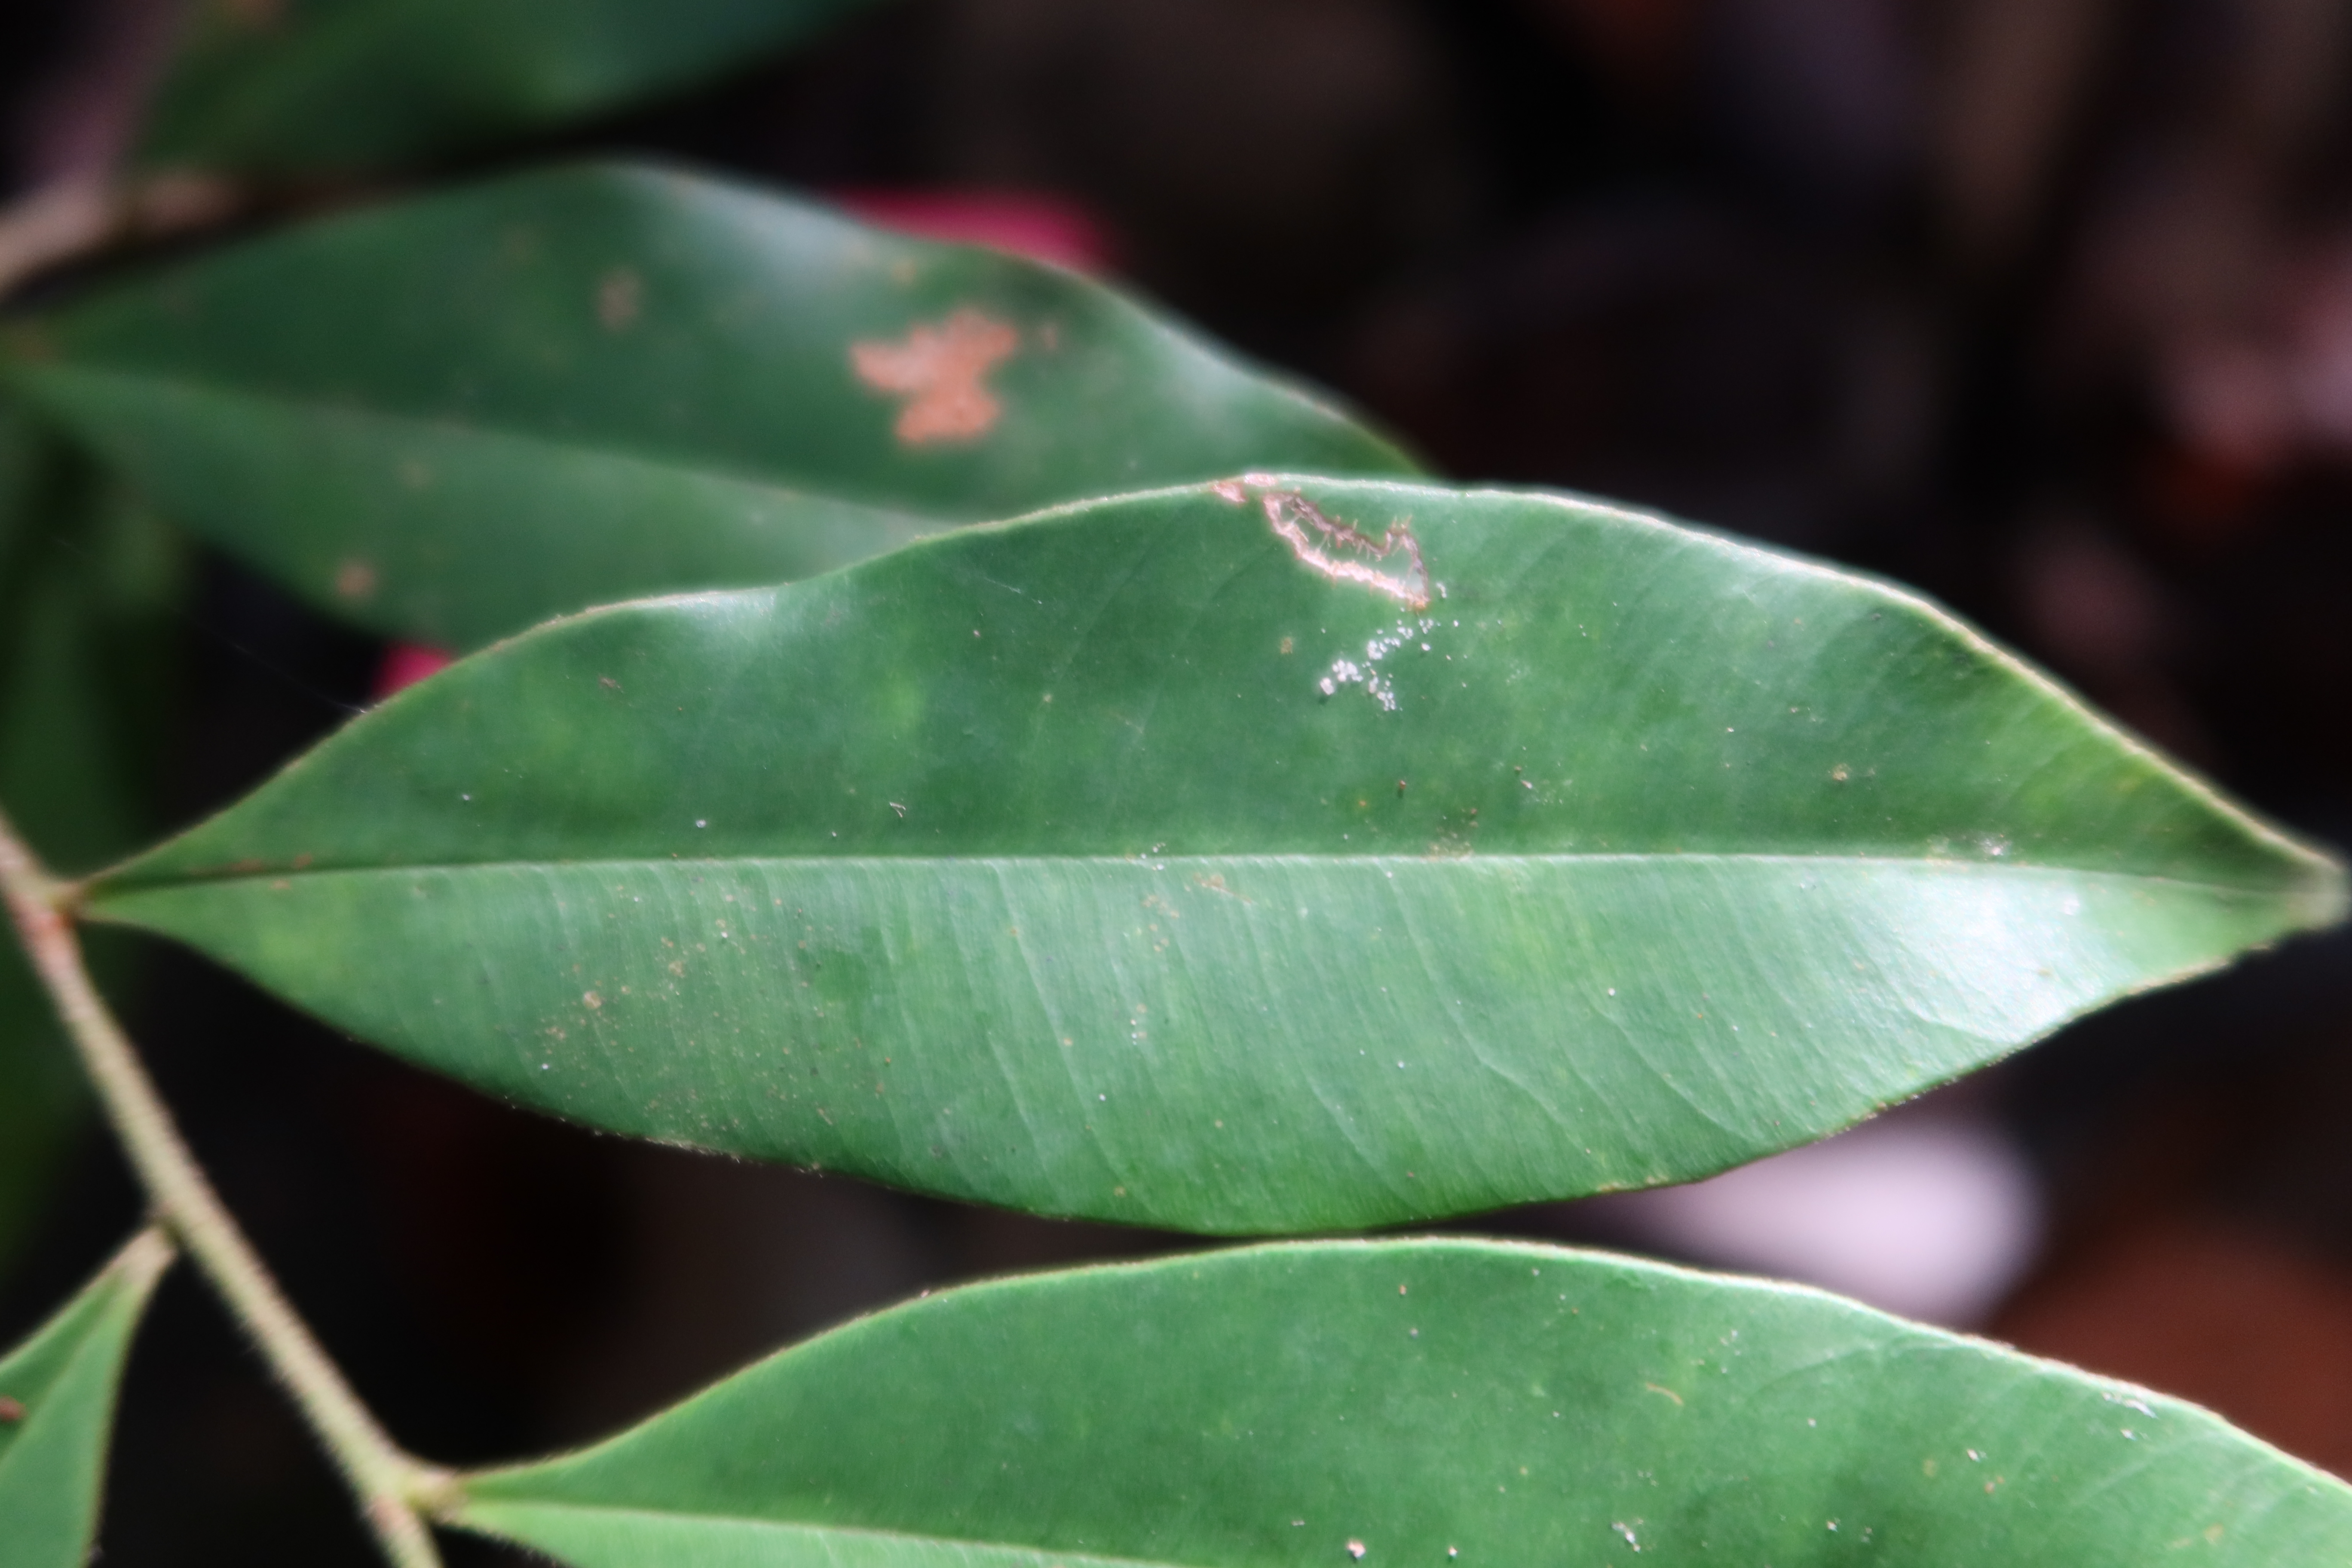
Label: Brown spots